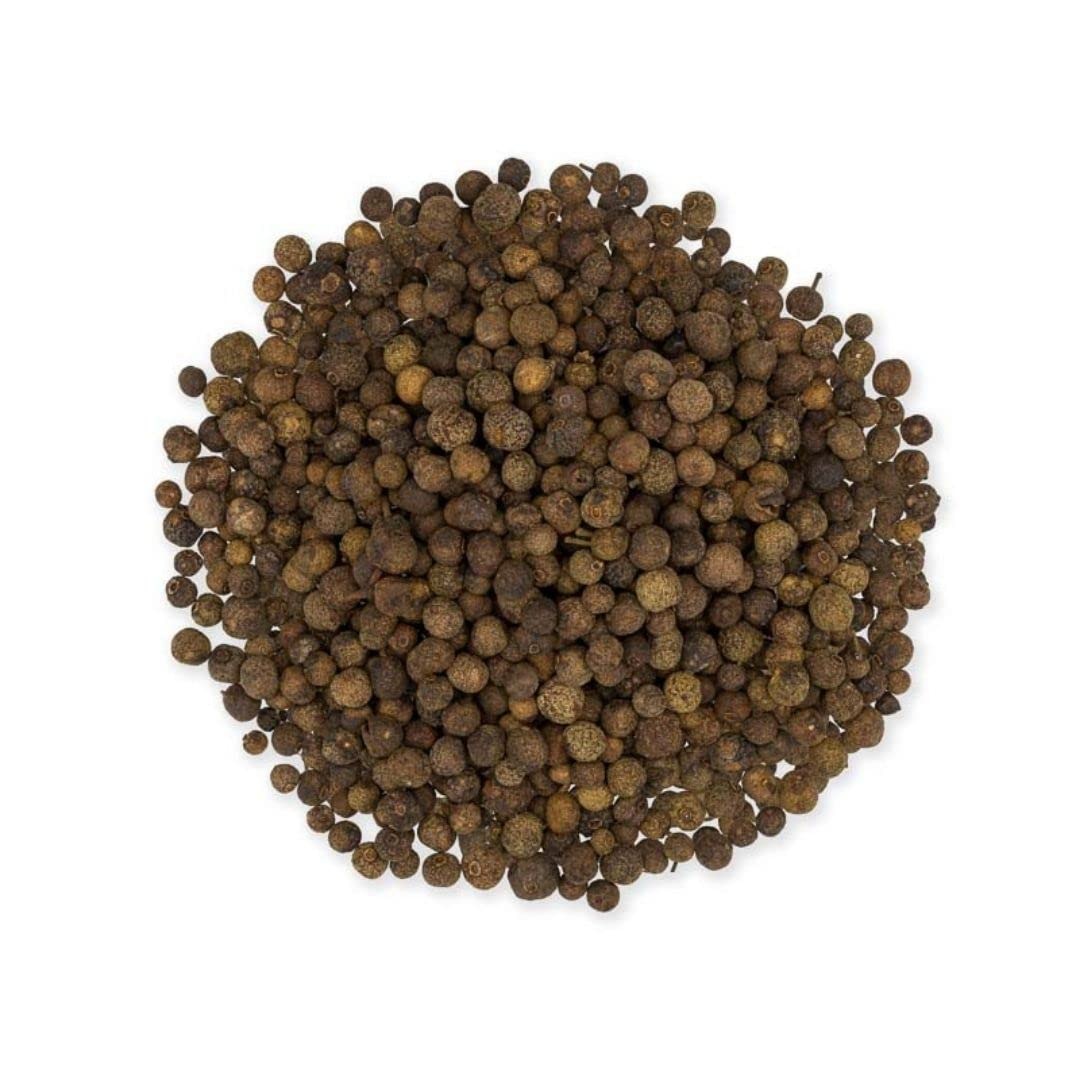
Item Name: Slofoodgroup Allspice Berries Whole for Cooking, Pimento Berries from Guatamela - 1 oz
Bullet Point 1: ALLSPICE ORIGIN – Allspice, also known as pimento or Jamaican pepper, is a dried berry that is native to the Caribbean and Central America. Slofoodgroup’s allspice comes directly from Guatemala.
Bullet Point 2: SPICE FLAVOR – The allspice berry has a unique flavor that is a combination of cinnamon, nutmeg, and clove. Perfect for cooking, baking and pickling
Bullet Point 3: ALLSPICE BERRY USES – Dried allspice berries can be ground into a powder. Or used whole in pickling, marinades, rubs, and spice blends.
Bullet Point 4: CUISINE – Allspice is widely used in the Caribbean and Central American cuisines as well as Middle Eastern and North African dishes.
Bullet Point 5: OTHER USES – Allspice is also used to add flavor to drinks such as cider, tea, and mulled wine. It is also used in traditional Jamaican jerk seasoning.
Bullet Point 6: KOSHER – Certified Kosher by EarthKosher.
Product Description: About Slofoodgroup’s Allspice Known as Jamaican Pepper, our Allspice comes directly from central American Guatemala. Guatemala, is home to lush rain forests, volcanoes, and mountainous countryside that grows amazing ingredients like allspices, green cardamom pods, coffee, and dried black limes. What to do with allspice in the kitchen? There are endless uses for allspice in your kitchen and depending on your culture, this might have some influence. In the Middle East, allspice is used to flavor stews, meats, even tomato sauce. In European cuisines it is used for pickling, curry, and sausages. In Jamaican and Caribbean cookery, allspice is an essential ingredient in Jerk seasoning. We recommend you use allspice in teas, spices rubs, pie seasoning, flavored sugars, pickling even frozen custards. It is an amazing ingredient that goes well with the likes of clove, nutmeg, cinnamon, and more. Whole allspice can be used in several ways The easiest way to use allspice is to simply toss it whole into a liquid. This could be a pickling that uses other ingredients like star anise, clove, juniper berries, bay leaf, cinnamon, ginger etc. The next way is to grind your allspice fresh and use in rubs, flavored salts, marinades, and even baked goods. Facts about our Allspice Grown using traditional and natural practices of sustainable farming Proud product of Guatemala, a mountainous Central American country Kosher Certified by EarthKosher Aromatic, pungent pimento peppers that are uniform in a brown to light brown color with an aroma that is a mixture of cinnamon, clove, nutmeg and even peppercorns Whole allspice berries picked at just the right moment, dried naturally in the sun, and cleaned to remove any impurities
Value: 1.0
Unit: Ounce

Price: 7.99